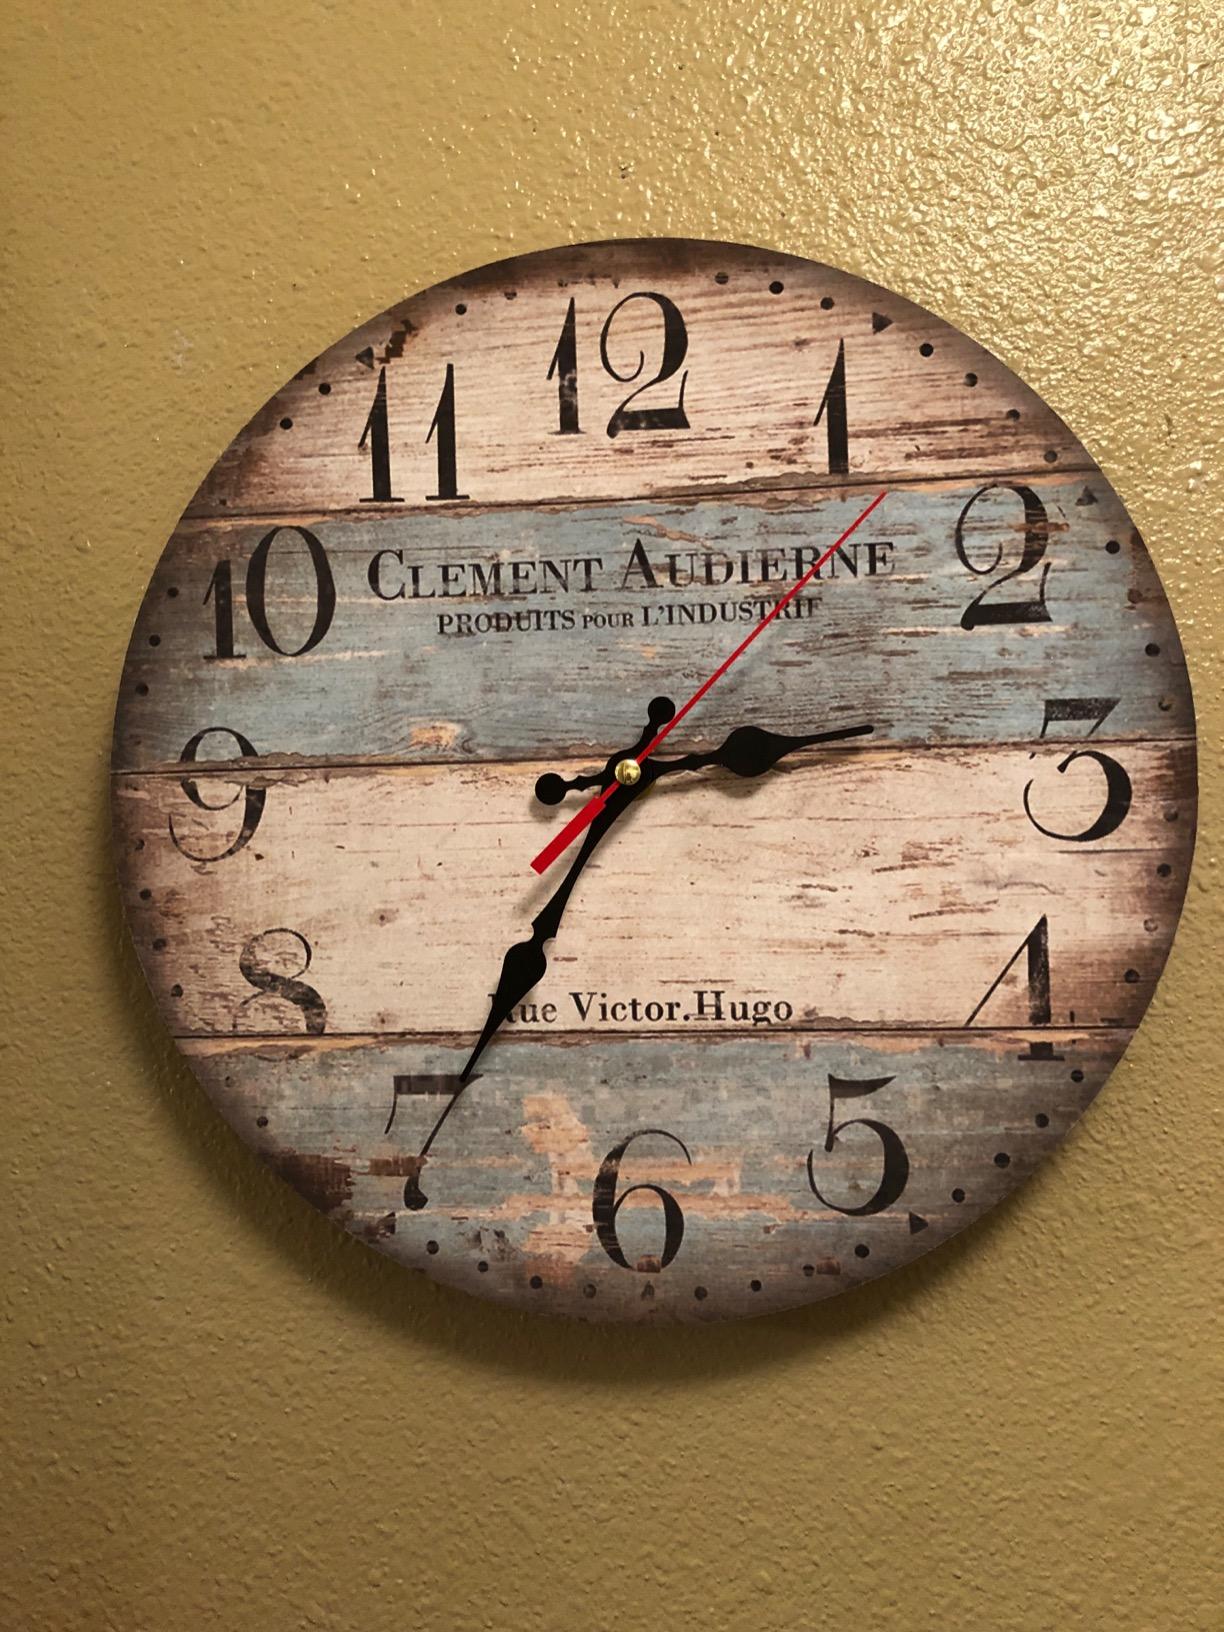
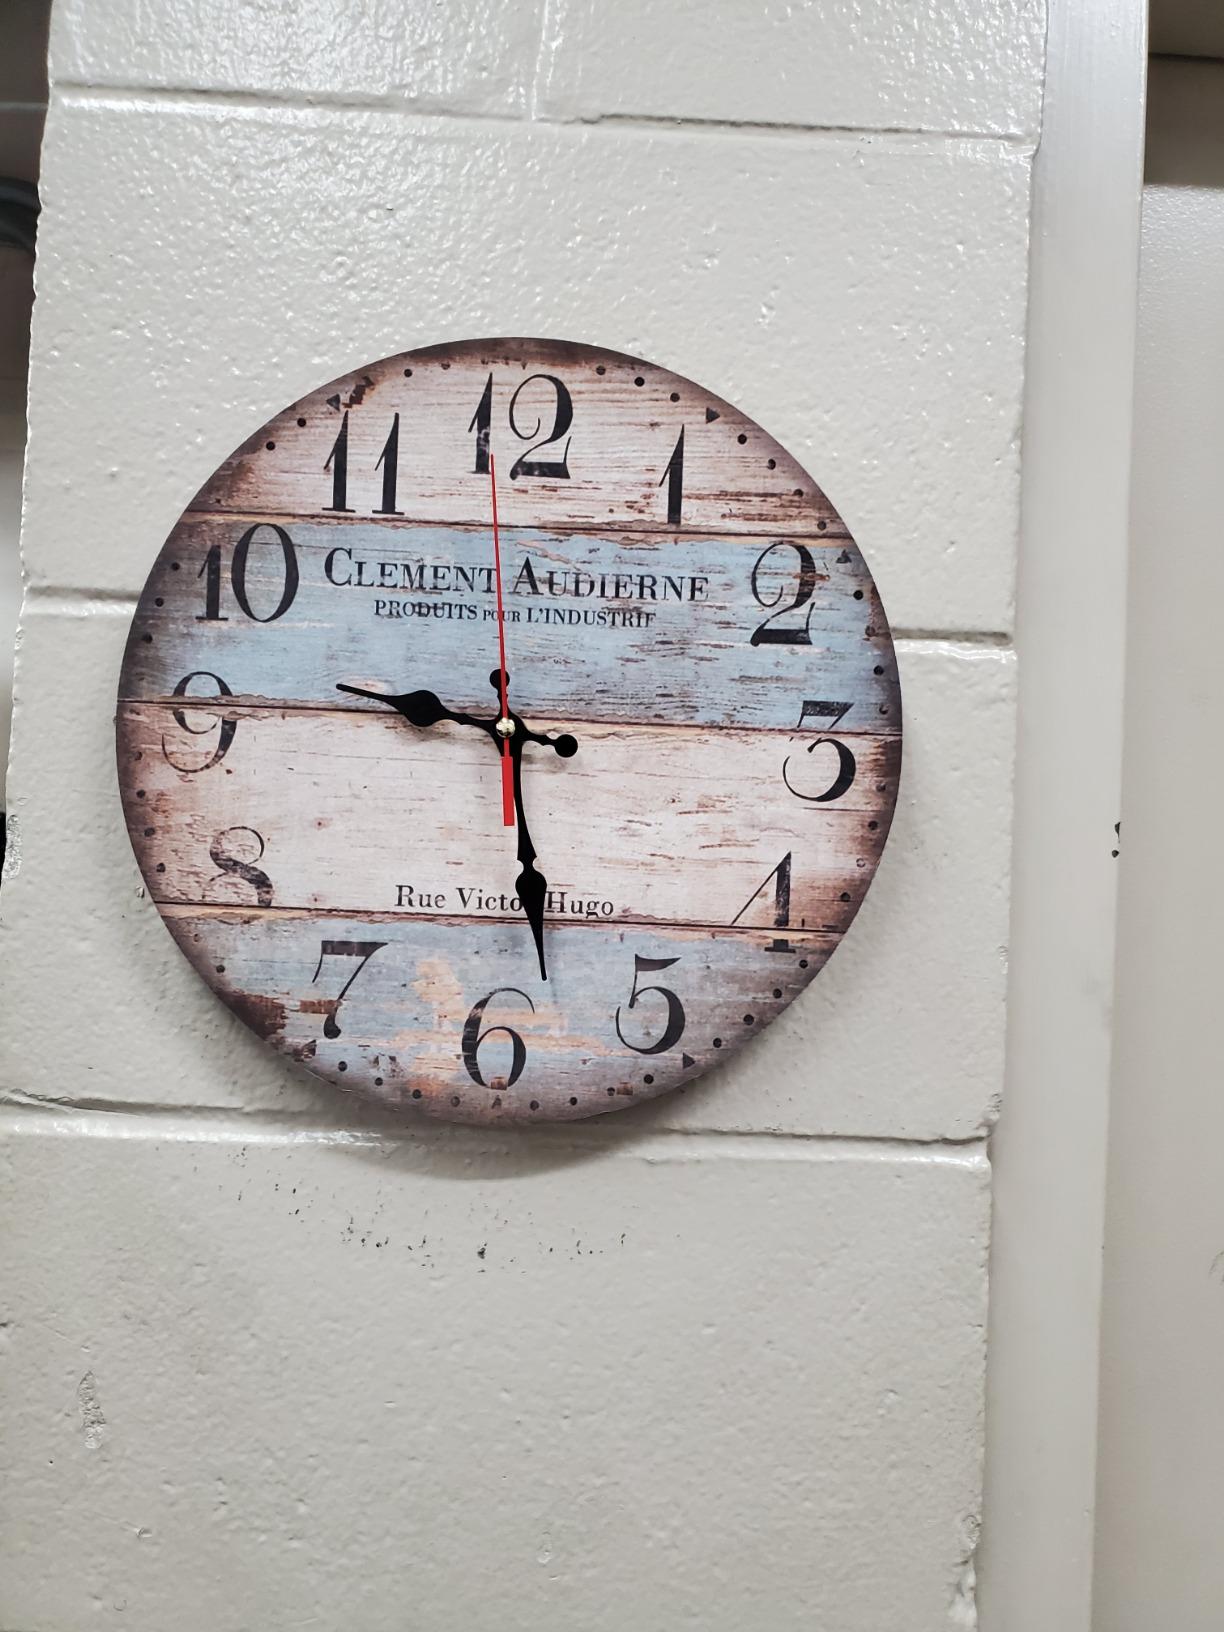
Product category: clock
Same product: yes